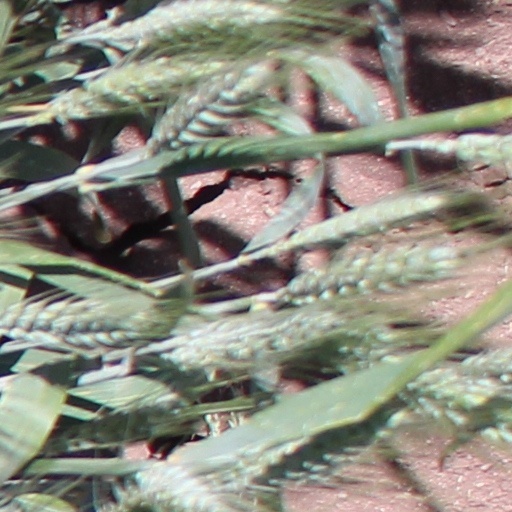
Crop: wheat